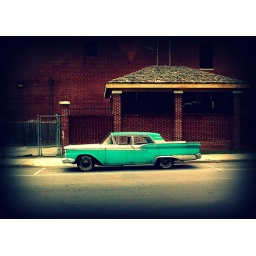
I was visiting a guitar shop in panama city and i see this car and i couln't get any closer.